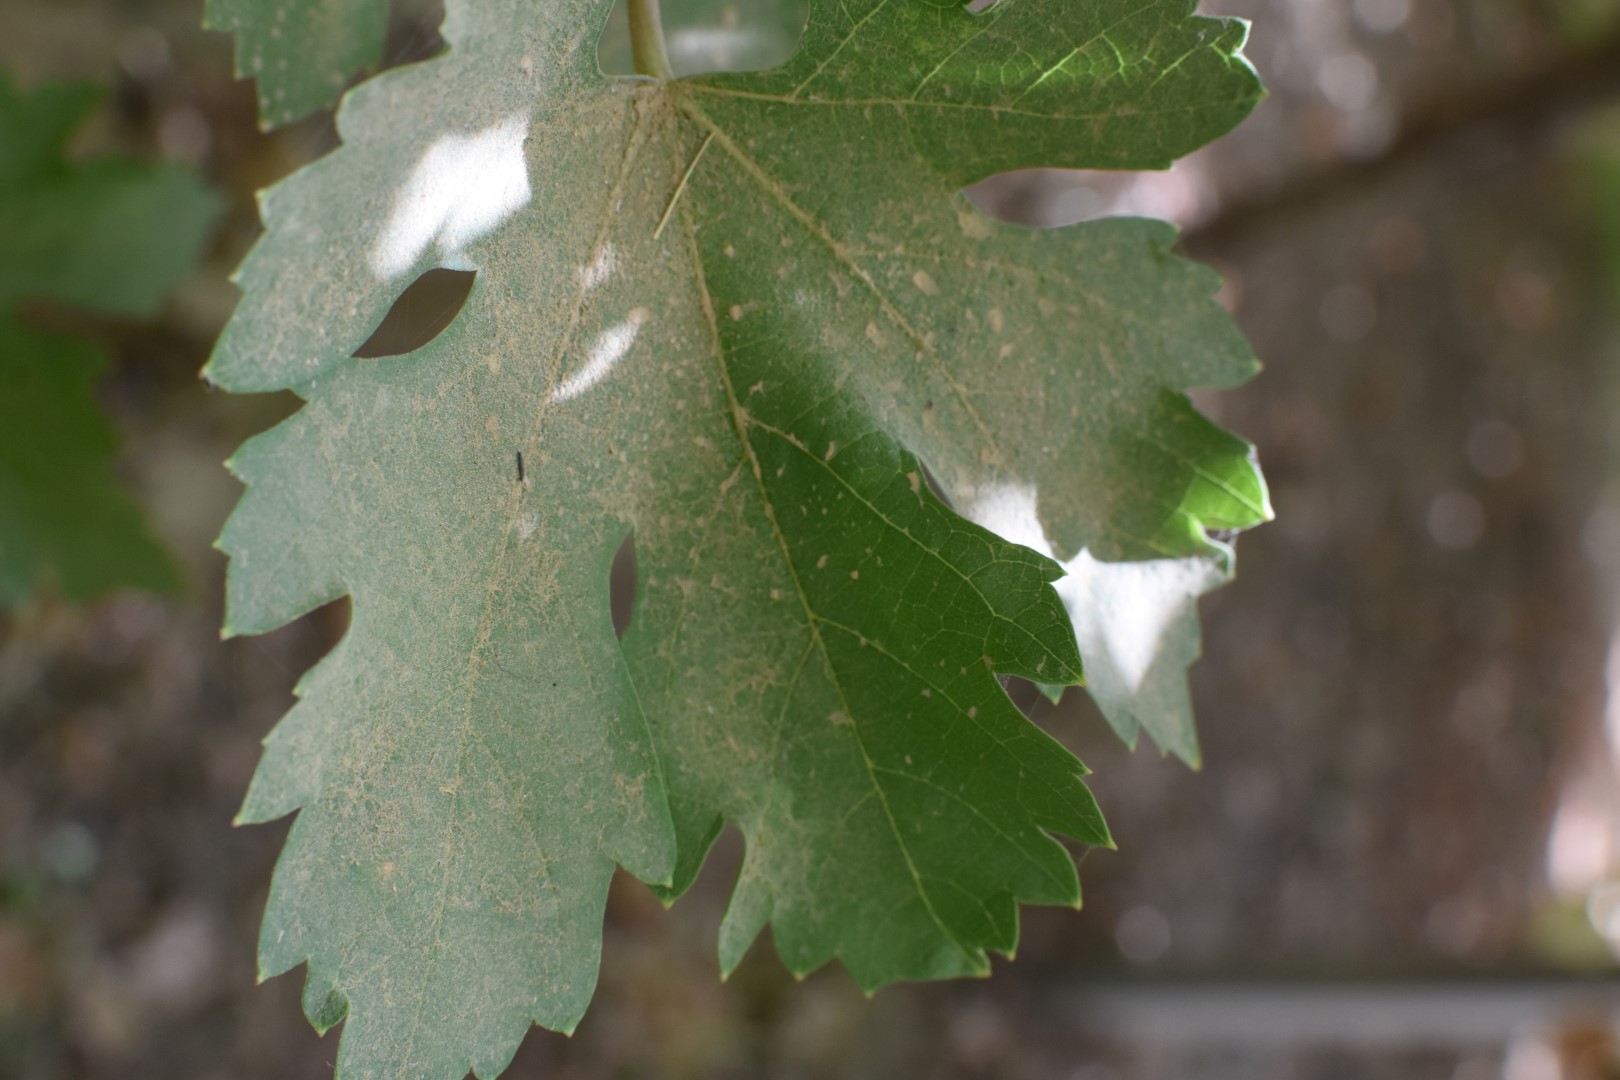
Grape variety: Riasi